Albert Barnes (theologian)

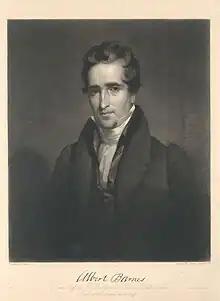
Albert Barnes (by James Neagle)

Barnes held a prominent place in the New School branch of the Presbyterians during the Old School-New School Controversy, to which he adhered on the division of the denomination in 1837. He had been tried (but not convicted) for heresy in 1836, mostly due to the views he expressed in "Notes, Explanatory and Practical, on the Epistle to the Romans" (1834) of the imputation of the sin of Adam, original sin and the atonement; the bitterness stirred up by this trial contributed towards widening the breach between the conservative and the progressive elements in the church.